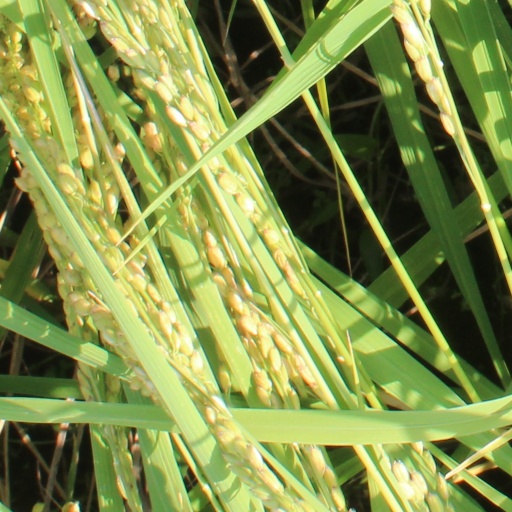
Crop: rice